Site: brandenburg
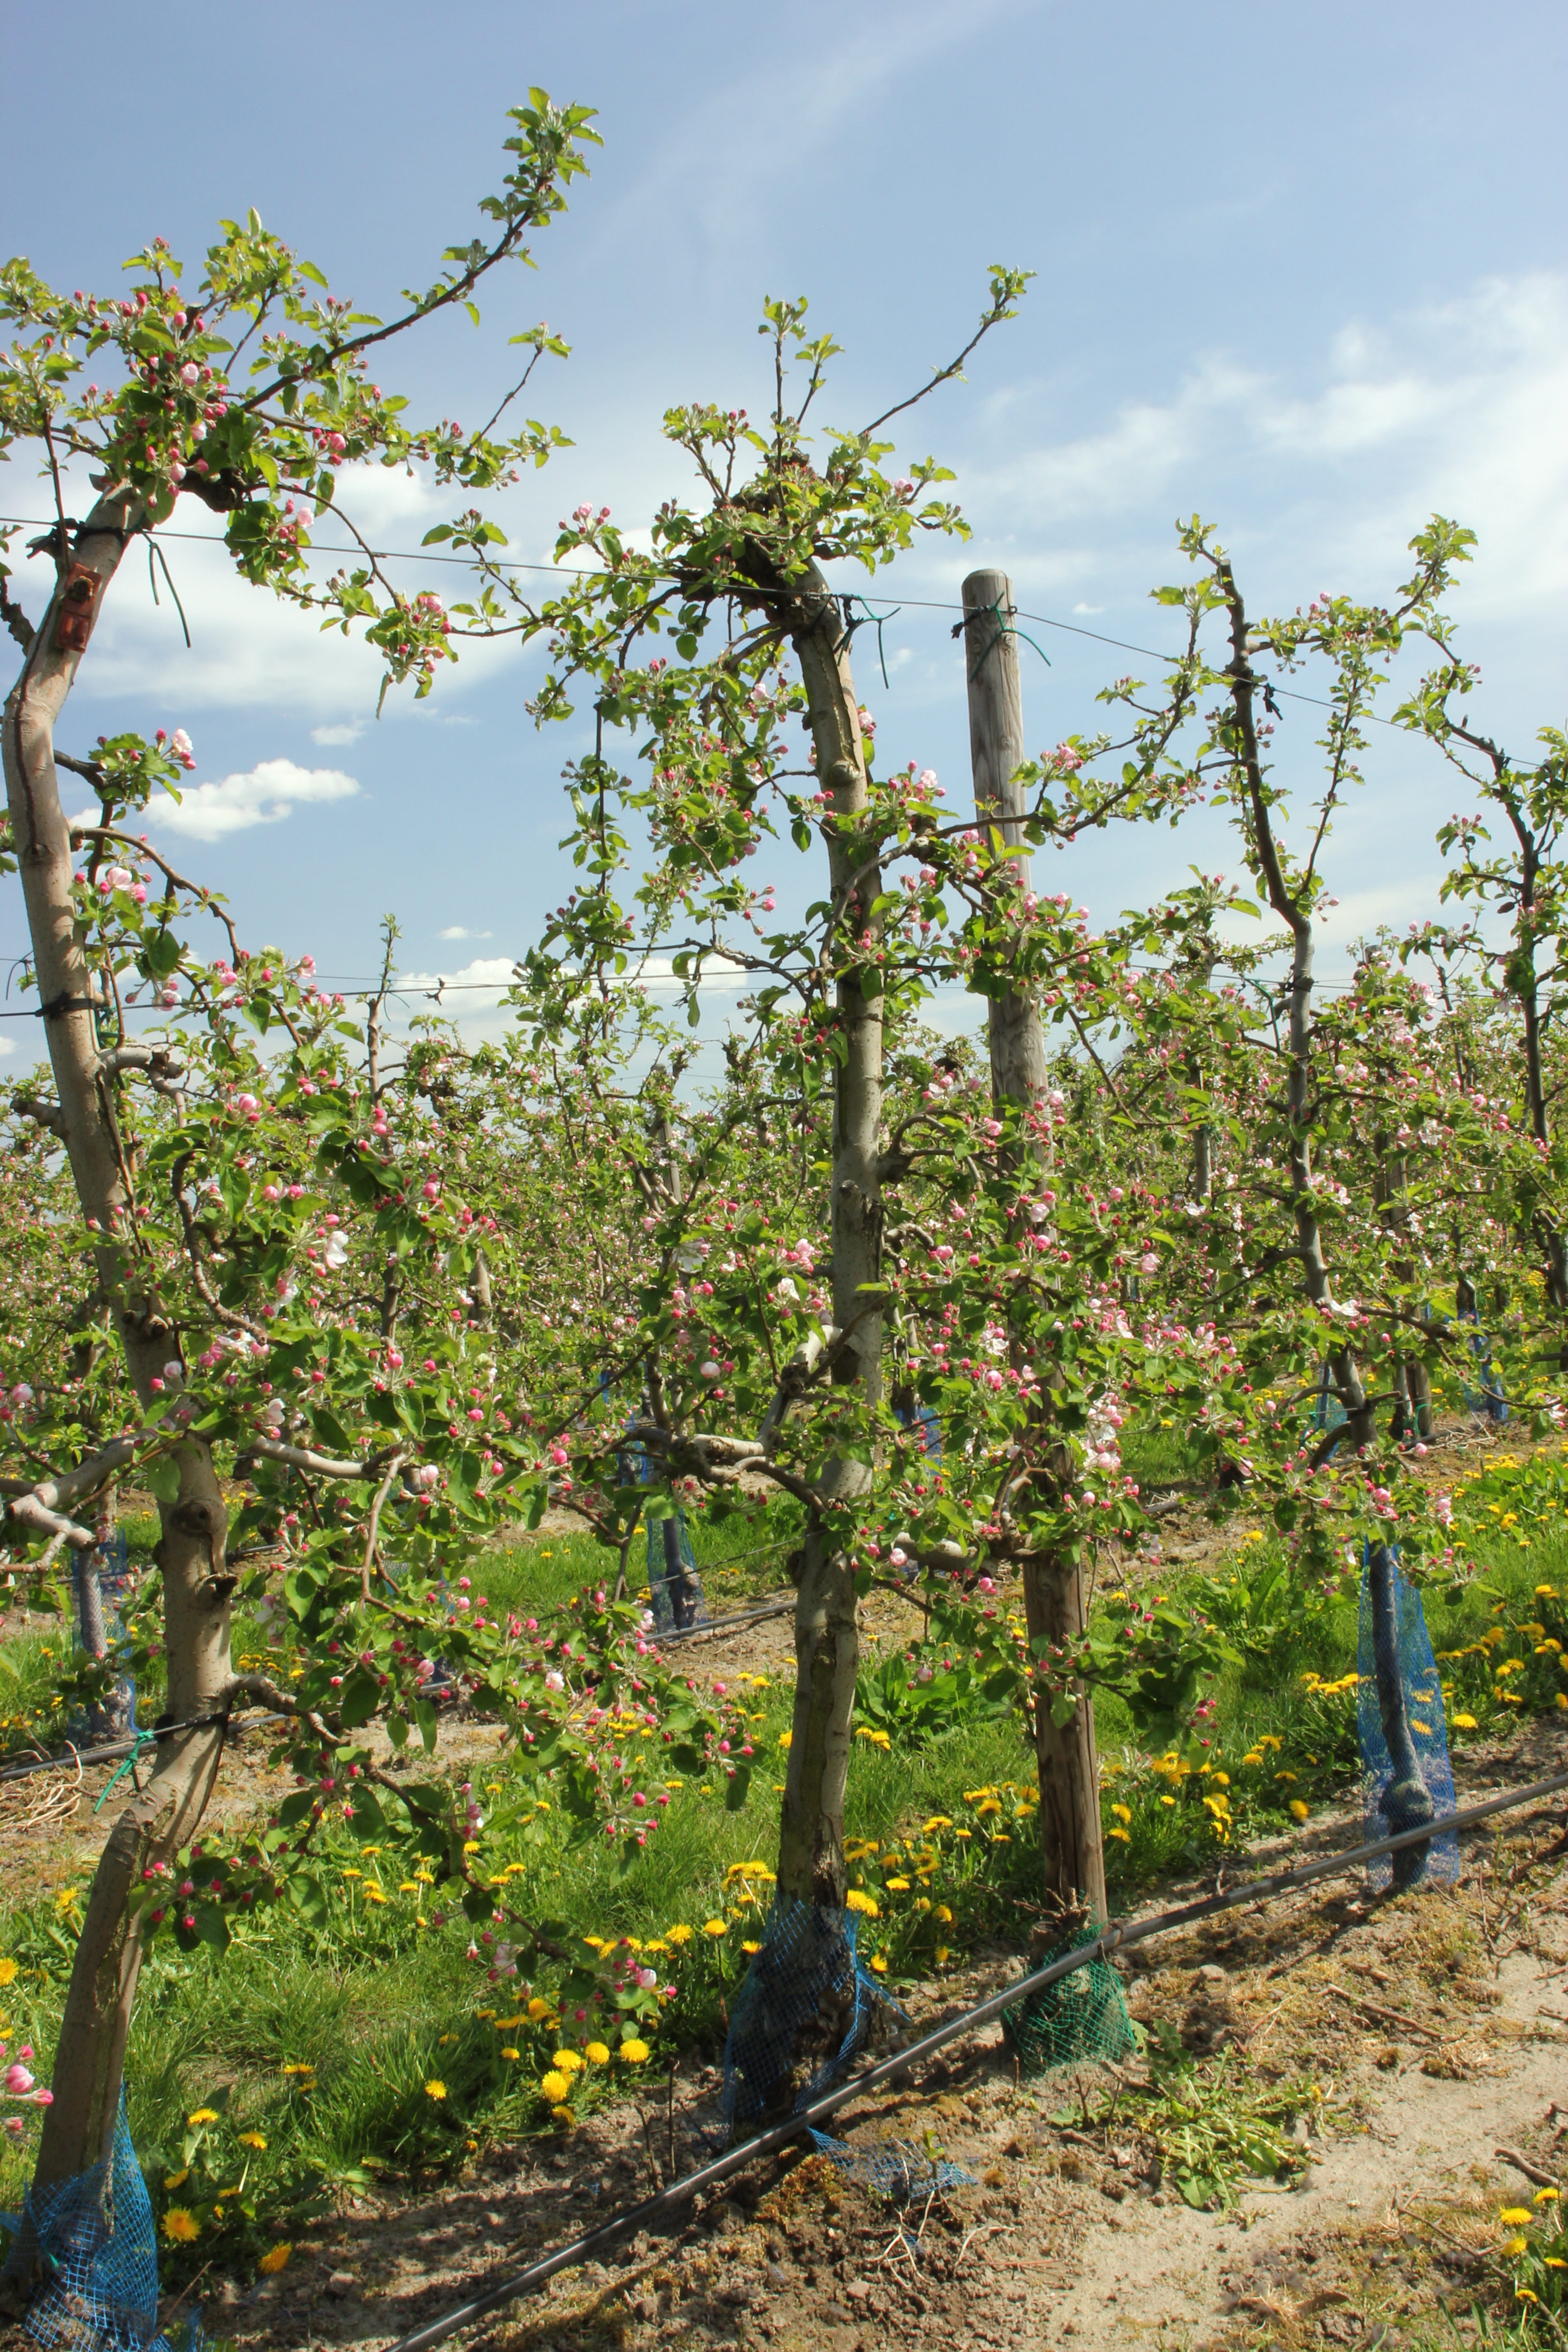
Growth stage (BBCH 57): Inflorescence emergence